Broken-Hearted Girl

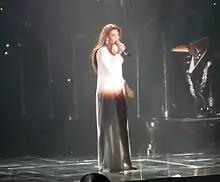
A woman is standing and singing. She wears a white suit with a long cape, and heels. In the background, some musical instruments are visible.

"Broken-Hearted Girl" was in Beyoncé's set list of the worldwide I Am... World Tour (2009–10), which was in support of "I Am... Sasha Fierce". The performances of her uptempo songs were followed by a rapid costume change. Wearing a white dress, she sang three ballads from the album in a row; she performed "Broken-Hearted Girl" after singing "Smash into You", on the top of a staircase, and "Ave Maria", for which she changed into a wedding dress. A recorded version of the performance was previewed on the music video website Vevo. It was released on her live album "I Am... World Tour" on November 29, 2010.